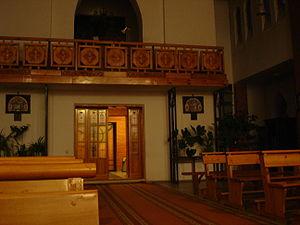
L'église Sainte-Thérèse-de-l'Enfant-Jésus est une église paroissiale catholique située à Pavlodar au nord du Kazakhstan. Elle appartient au doyenné de Pavlodar qui dépend de l'archidiocèse d'Astana. Elle est dédiée à sainte Thérèse de l'Enfant-Jésus, carmélite française, canonisée en 1925.